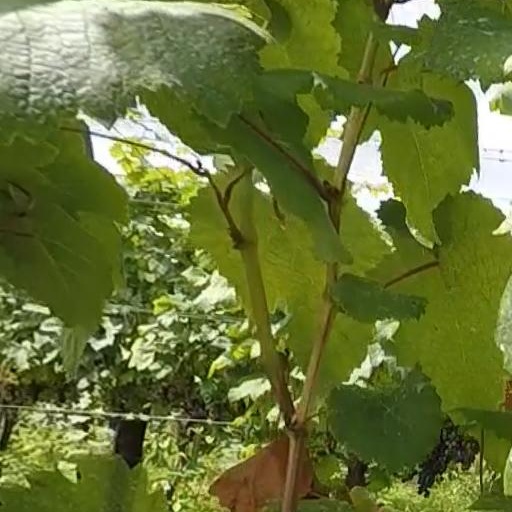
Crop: grape